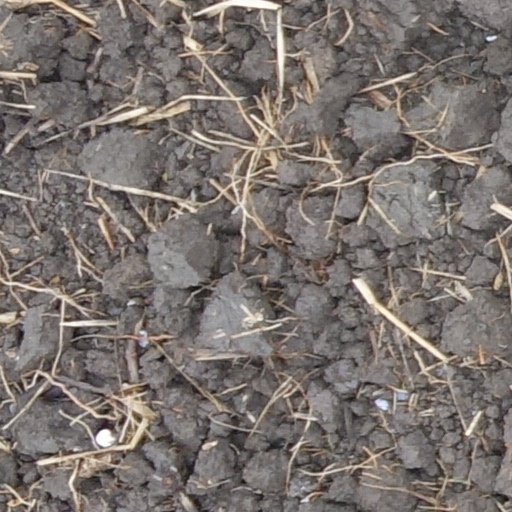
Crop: wheat